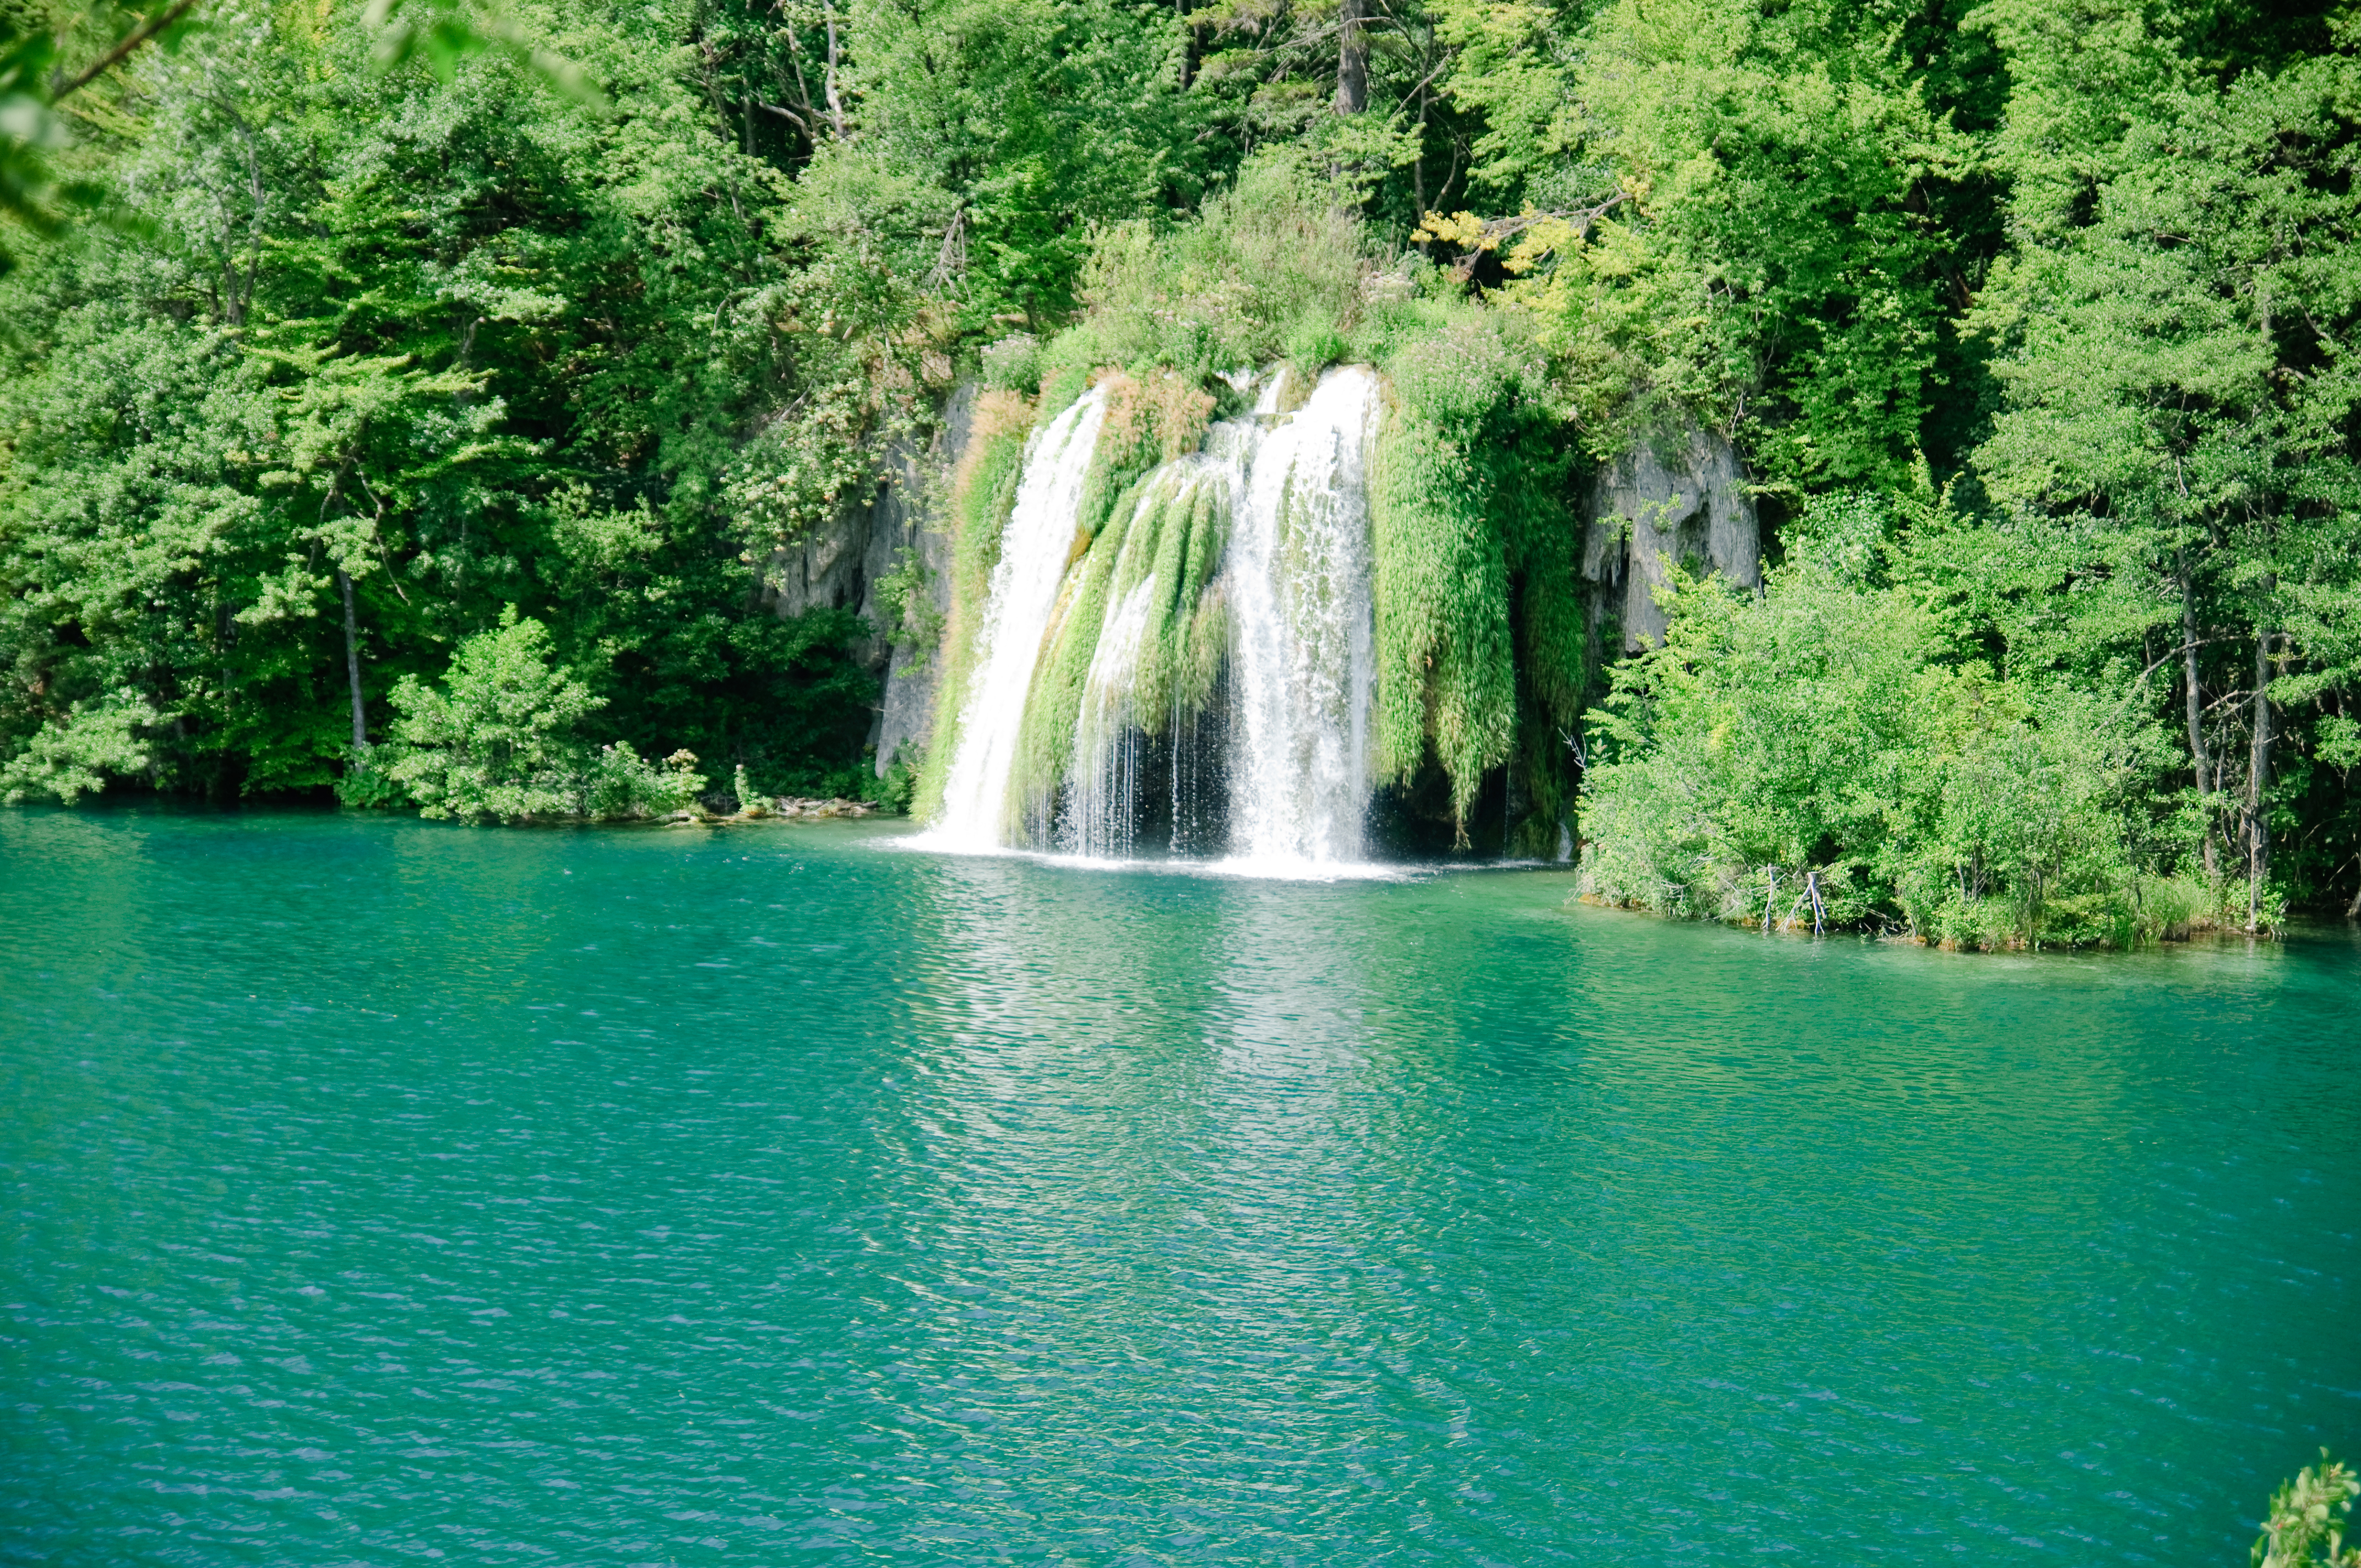
tree, water, waterfall, lake, green, reservoir, nikon, body of water, croatia, water feature, hvratska, d300, plitvice